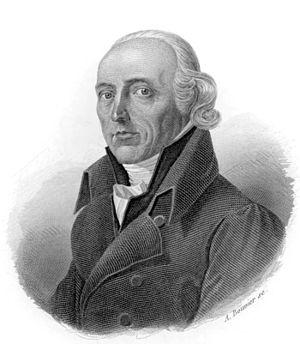
Hans Conrad Escher von der Linth est un homme politique, commerçant et scientifique suisse né le 24 août 1767 à Zurich et mort le 9 mars 1823 dans la même ville. Il est surtout connu pour son travail en tant que directeur administratif et technique de la correction du cours de la Linth, une rivière suisse.